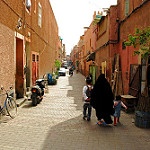
Label: street